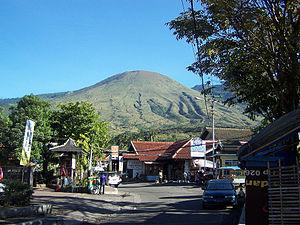
Le Guntur est un stratovolcan situé dans l'Ouest de l'île de Java, à sept kilomètres de la caldeira de Kamojang. Sa dernière éruption remonte à 1847.